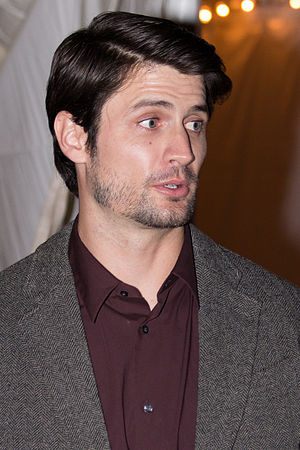
James Lafferty
James Lafferty ved Toronto Film Festival i 2013.
James Martin Lafferty er en amerikansk skuespiller. Han er bedst kendt for sin rolle som Nathan Scott i tv-serien One Tree Hill.